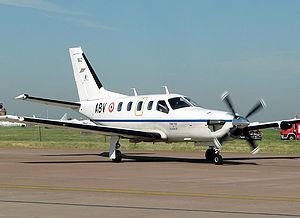
En France, l'aviation légère de l'Armée de terre est historiquement issue de l'artillerie dont elle était en 1952 les moyens d'aviation sous le nom d'ALOA : « aviation légère d'observation d'artillerie ». L'ALAT devient une arme distincte de l'artillerie en 2003. Elle fait partie de l'Armée de terre.
Le TBM 700 est un avion d'affaires français produit par Socata. Il s'agit d'un monomoteur turbopropulsé à aile basse conçu par Socata et Mooney.
Un aéronef de liaisons est une machine volante militaire, avion léger ou hélicoptère, dont les deux missions principales sont le transport militaire léger d'un seul ou de quelques officiers supérieurs, ou celui d'une estafette.
L'Armée de l'air et de l'espace est l’une des quatre composantes des Forces armées de la République française ; les autres composantes militaires étant l’Armée de terre, la Marine nationale et la Gendarmerie nationale. Au 1ᵉʳ juillet 2019, 40 800 militaires et 5 200 civils servent dans ses rangs. Elle totalise 170 000 heures de vol par an. Son budget annuel est de 7,5 milliards d’euros en 2020, soit 20 % du budget du ministère des Armées.